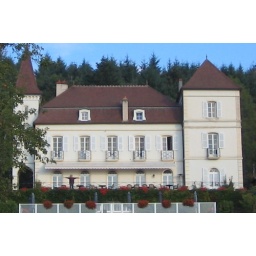
My room was on the middle floor in the tower on the right.